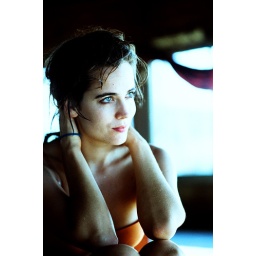
Ursula sitting in a beach cafe in Northern Tel Aviv. Cross-processed slide film